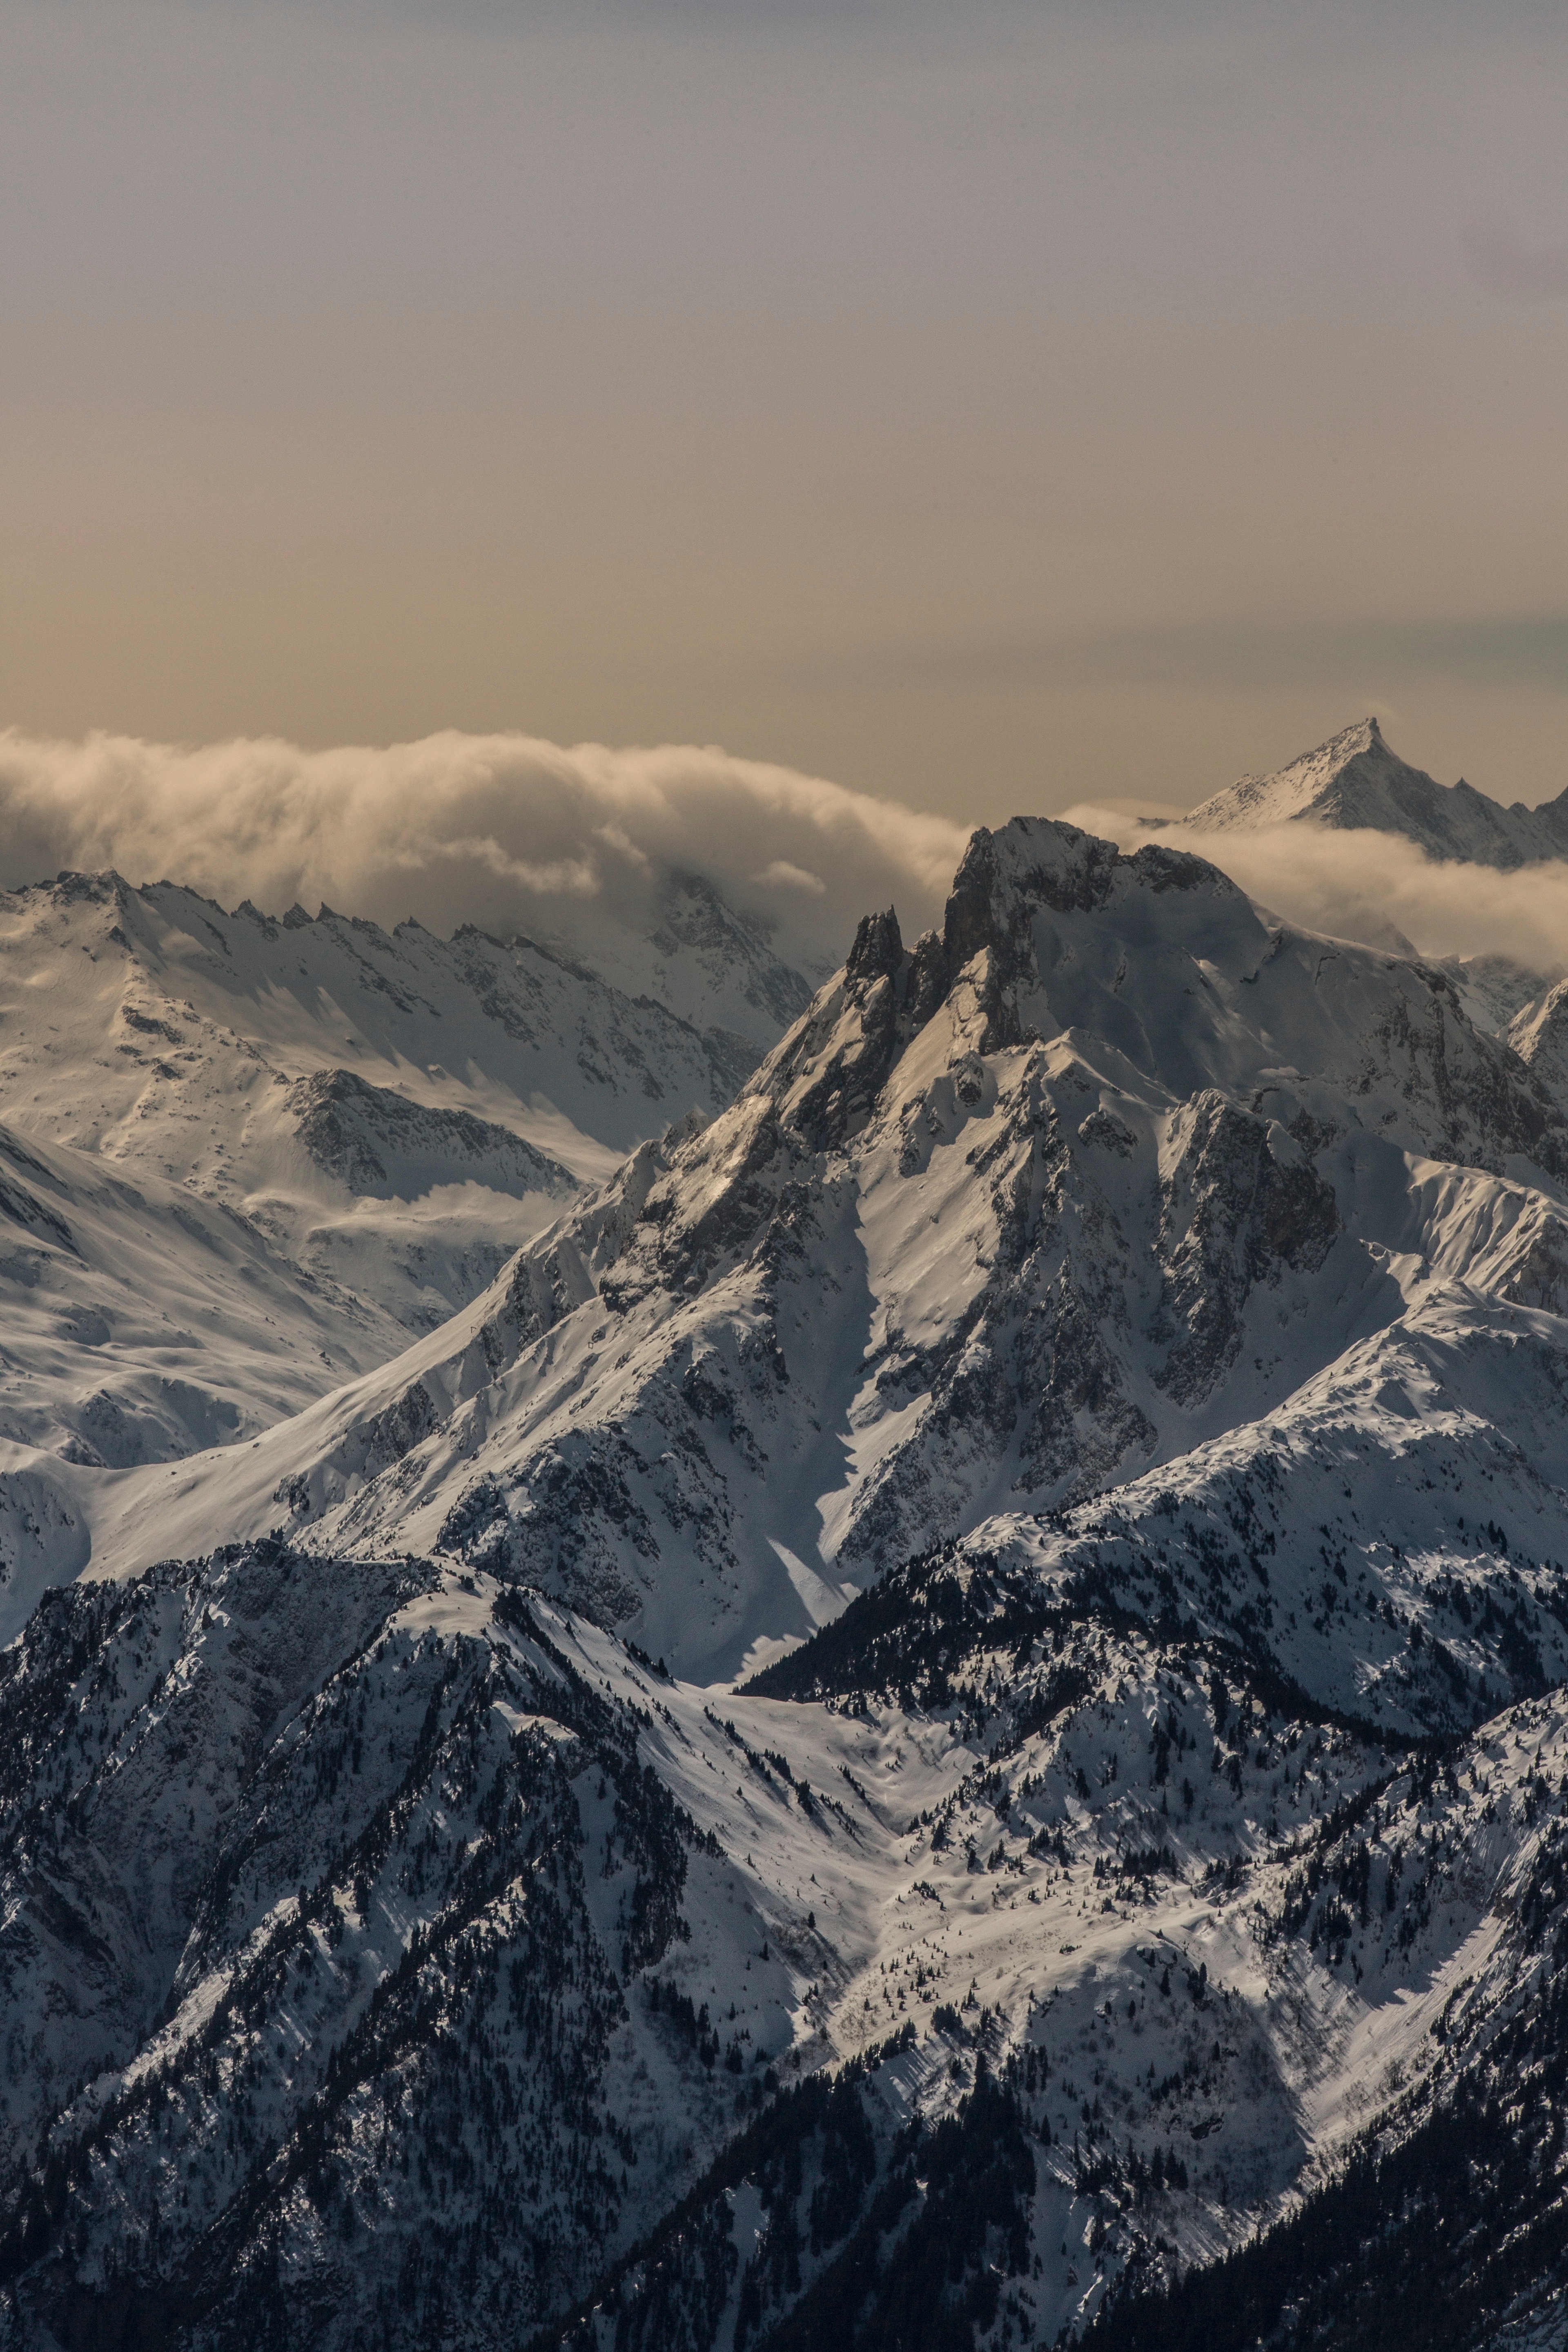
landscape, rock, mountain, snow, winter, cloud, mountain range, weather, season, ridge, summit, jagged, rolling cloud, alps, plateau, landform, geographical feature, atmospheric phenomenon, mountainous landforms, geological phenomenon